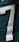
Number: 7